Long-eared owl

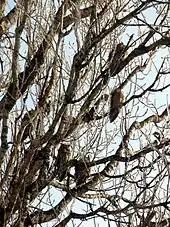
A communal roost of long-eared owls.

Long-eared owls are nocturnal. Usually activity for the species commences at dusk. After nightfall long-eared owls in Idaho were least active from 8-10 pm and from 5-6 am, while the hours around 10-12 pm and 3-5 am were often the peak times of activity. When living relatively close to the Arctic, long-eared owls may be forced to forage during daylight as no full nightfall may occur during summer. When flying by day, long-eared owls are often mobbed by diurnal birds such as corvids and other birds of prey. Often long-eared owls will discharge a fairly large amount of pellets and drop them below regular day roosts. Unlike most other owls, the species has no territorial hunting ground. In Switzerland, 14 long-eared owls examined using radiotelemetry were found to have an average home range of . In the study, they required fields along borders of woodlands, avoiding completely treeless areas more so than they were prevalent in the environment. In the České Budějovice area of Czech Republic, 9 radiotagged owls were studied. Nearly equal numbers were found in suburban and urban areas, and urban ones used developed areas for more than 50% of their nocturnal activity while suburban ones used developed areas for less than half of their activities. Similar habitats were favored by both urban and suburban owls but urban owls had to range wider to avoid heavy human activity and access city parks and so had larger average ranges, vs , while suburban ones had easier access to meadows and stands of woods.